Frank Kidson

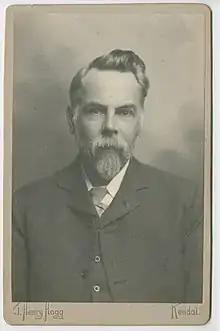
Frank Kidson

Frank Kidson (15 November 1855 – 7 November 1926) was an English folksong collector and music scholar.